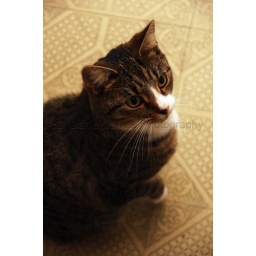
Coudln't resist a small photo op in my girlfriends kitchen with the neighbours cat